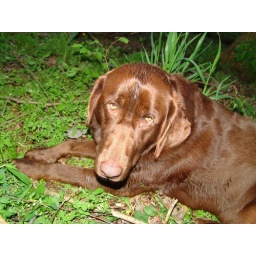
My dog Lulu after a rough day of romping in the forest, jumping in the creek, and watching us work.